Stepan Protsiuk

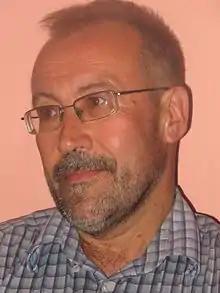

Stepan Vasylovych Protsiuk (born 13 August 1964 in Kuty, Lviv Oblast) is a contemporary Ukrainian novelist, essayist and poet.